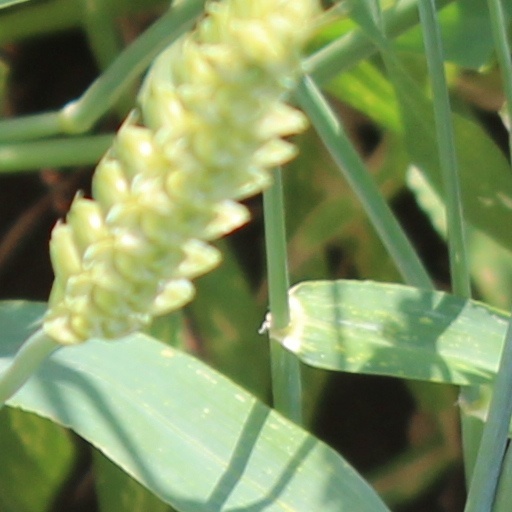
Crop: wheat